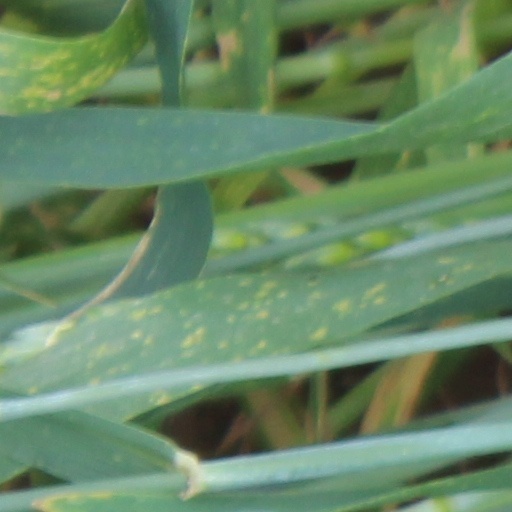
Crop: wheat